June Sprints

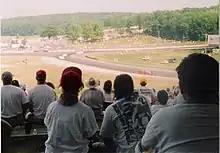
Fans looking east at Turn Five during the 1995 June Sprints

The June Sprints are amateur sports car races held yearly on the third or fourth weekend of June at Road America in Elkhart Lake, Wisconsin.